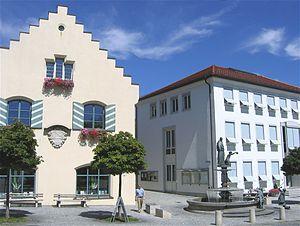
Holzkirchen est un bourg allemand de près de 16 000 habitants, la plus peuplée de l'arrondissement de Miesbach en Bavière.